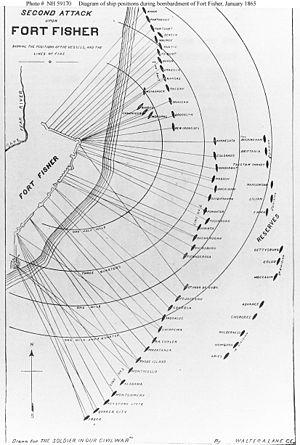
La seconde bataille de fort Fisher, est un assaut réussi par l'armée de l'Union, la marine et le corps des Marines contre le fort Fisher, au sud de Wilmington, en Caroline du Nord, vers la fin de la guerre de Sécession, en janvier 1865. Parfois appelé le Gibraltar du Sud et le dernier bastion côtier de la Confédération, le fort Fisher a énormément de valeur stratégique pendant la guerre, en fournissant un port pour les coureurs de blocus ravitaillant l'armée de Virginie du Nord.